Copper(II) sulfate

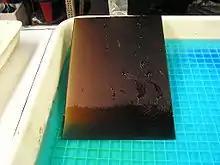
Lowering a copper etching plate into the copper sulfate solution

Copper sulfate was once used to kill bromeliads, which serve as mosquito breeding sites. Copper sulfate is used as a molluscicide to treat bilharzia in tropical countries.